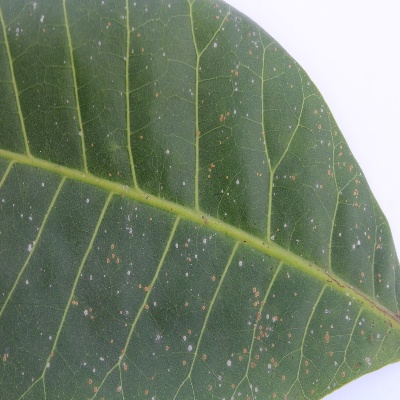
Crop: Cashew
Condition: red rust